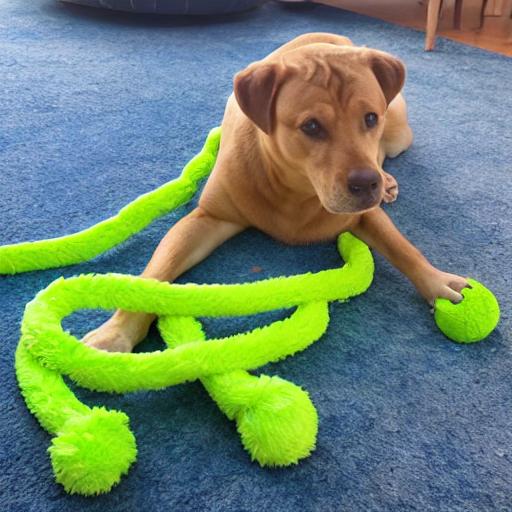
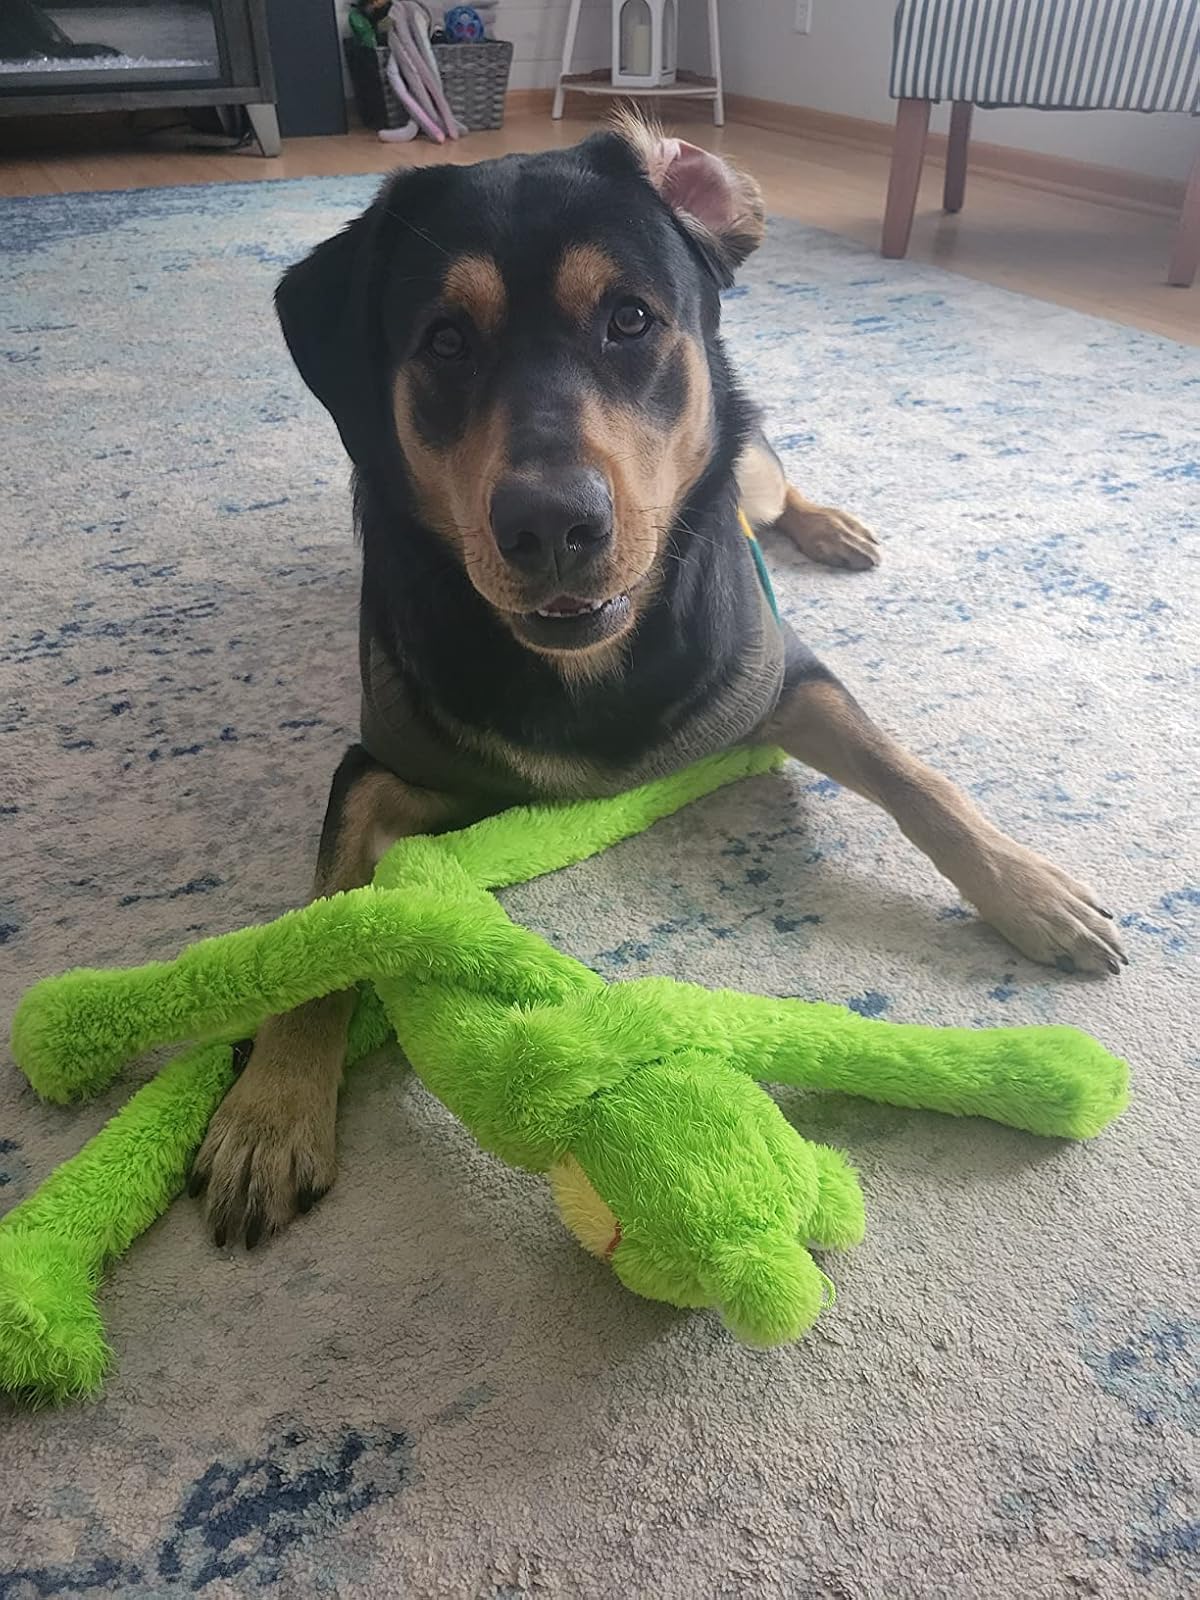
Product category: items_toy
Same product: no